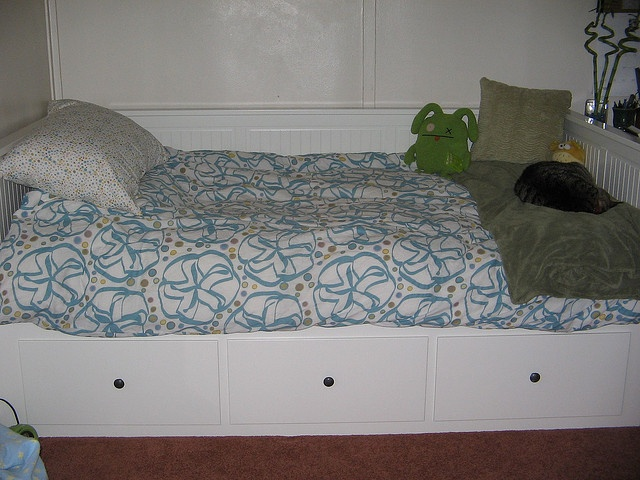
A bed with pillows, comforter. stuffed animal and a cat on it.
a close up of a neatly made bed with drawers underneath
A small bed with a white base is shown.
A bed sitting on top of white drawers and topped with a stuffed animal next to a cat.
A bed with a blue and white sheet and a green stuffed toy.